Trial by Jury (film)

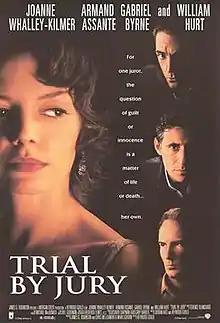
Theatrical release poster

Trial by Jury is a 1994 American legal thriller film directed by Heywood Gould and starring Joanne Whalley-Kilmer, Gabriel Byrne, Armand Assante and William Hurt.